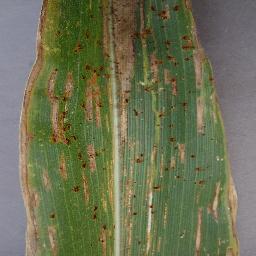
Label: Corn___Cercospora_leaf_spot Gray_leaf_spot